1927 Pittsburgh Panthers football team

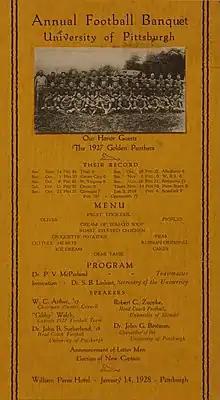

Coach Andy Kerr and his W. & J. Presidents were undefeated at 6–0 on the season and led by two All-Americans – tackle Jap Douds and fullback Bill Amos. "Year after year, W. & J. has come to Pitt Stadium favored to win, and on just as many occasions a weaker Pitt team has risen to heights of power and turned back the touted Presidents." From 1890 through 1914 Wash.-Jeff. dominated this series with an 11–4 lead. Beginning in 1915 Pitt reversed the trend by winning 9 of the next 12 games to even the series at 13–13–1.